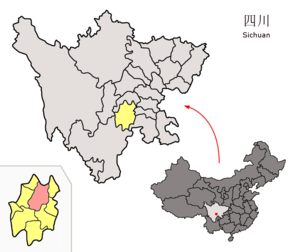
Le district de Shizhong est une subdivision administrative de la province du Sichuan en Chine. Il est placé sous la juridiction de la ville-préfecture de Leshan.
Le district de Wutongqiao est une subdivision administrative de la province du Sichuan en Chine. Il est placé sous la juridiction de la ville-préfecture de Leshan.
Le district de Shawan est une subdivision administrative de la province du Sichuan en Chine. Il est placé sous la juridiction de la ville-préfecture de Leshan.